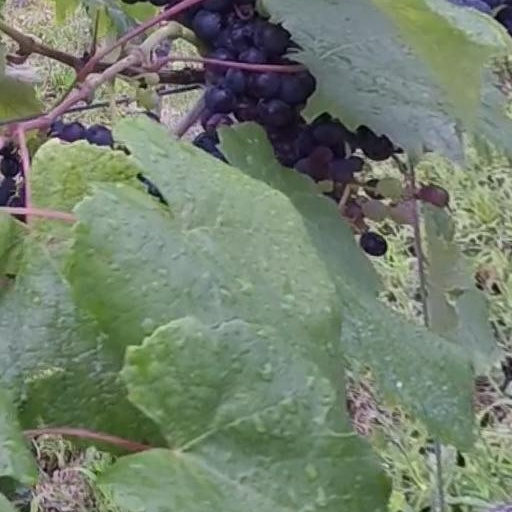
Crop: grape